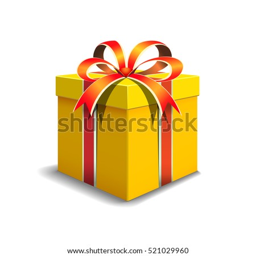
festive gift box yellow color .